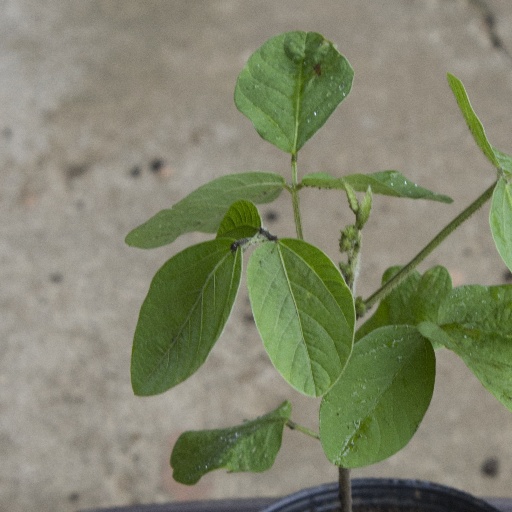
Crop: soybean